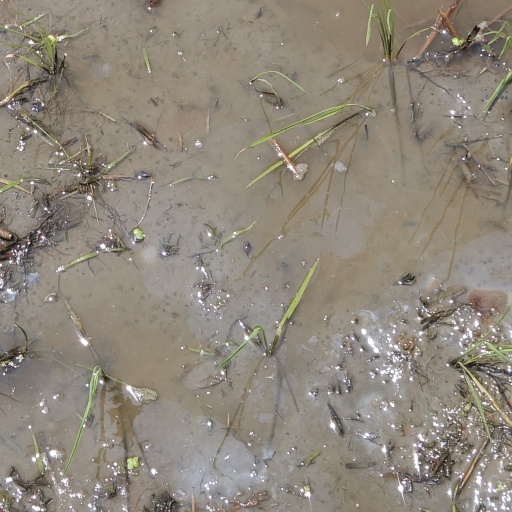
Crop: rice